Answer in natural language. Estimate the real world distances between objects in the image. Which object is closer to bed, contemporary white desk with integrated shelves or modern blue armchair? Choose between the following options: modern blue armchair or contemporary white desk with integrated shelves
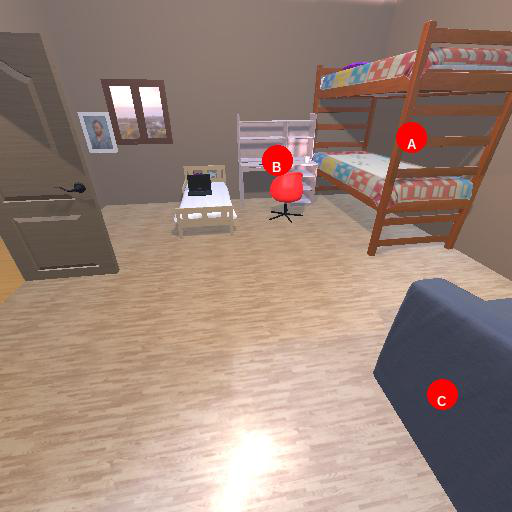
<answer>contemporary white desk with integrated shelves</answer>